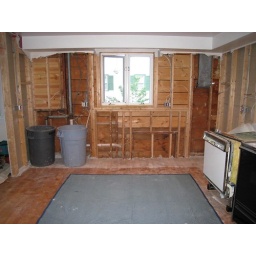
sink used to be under window